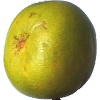
Label: pomelo_sweetie